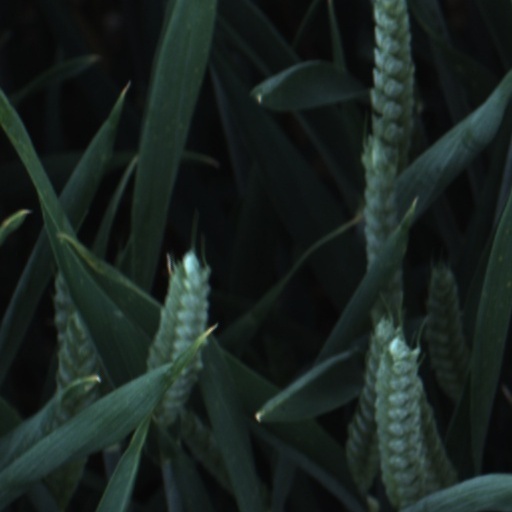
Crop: wheat